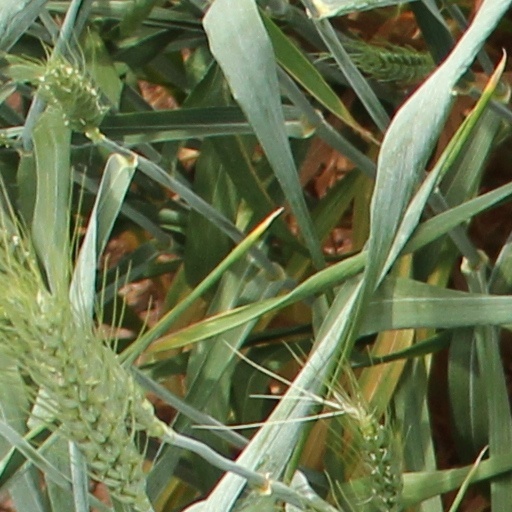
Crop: wheat